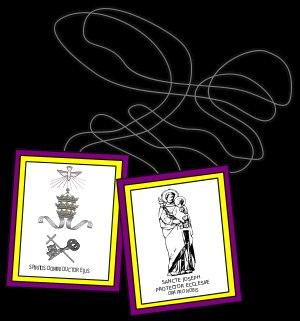
Le scapulaire de saint Joseph est un scapulaire catholique dédié à saint Joseph et associé aux capucins.